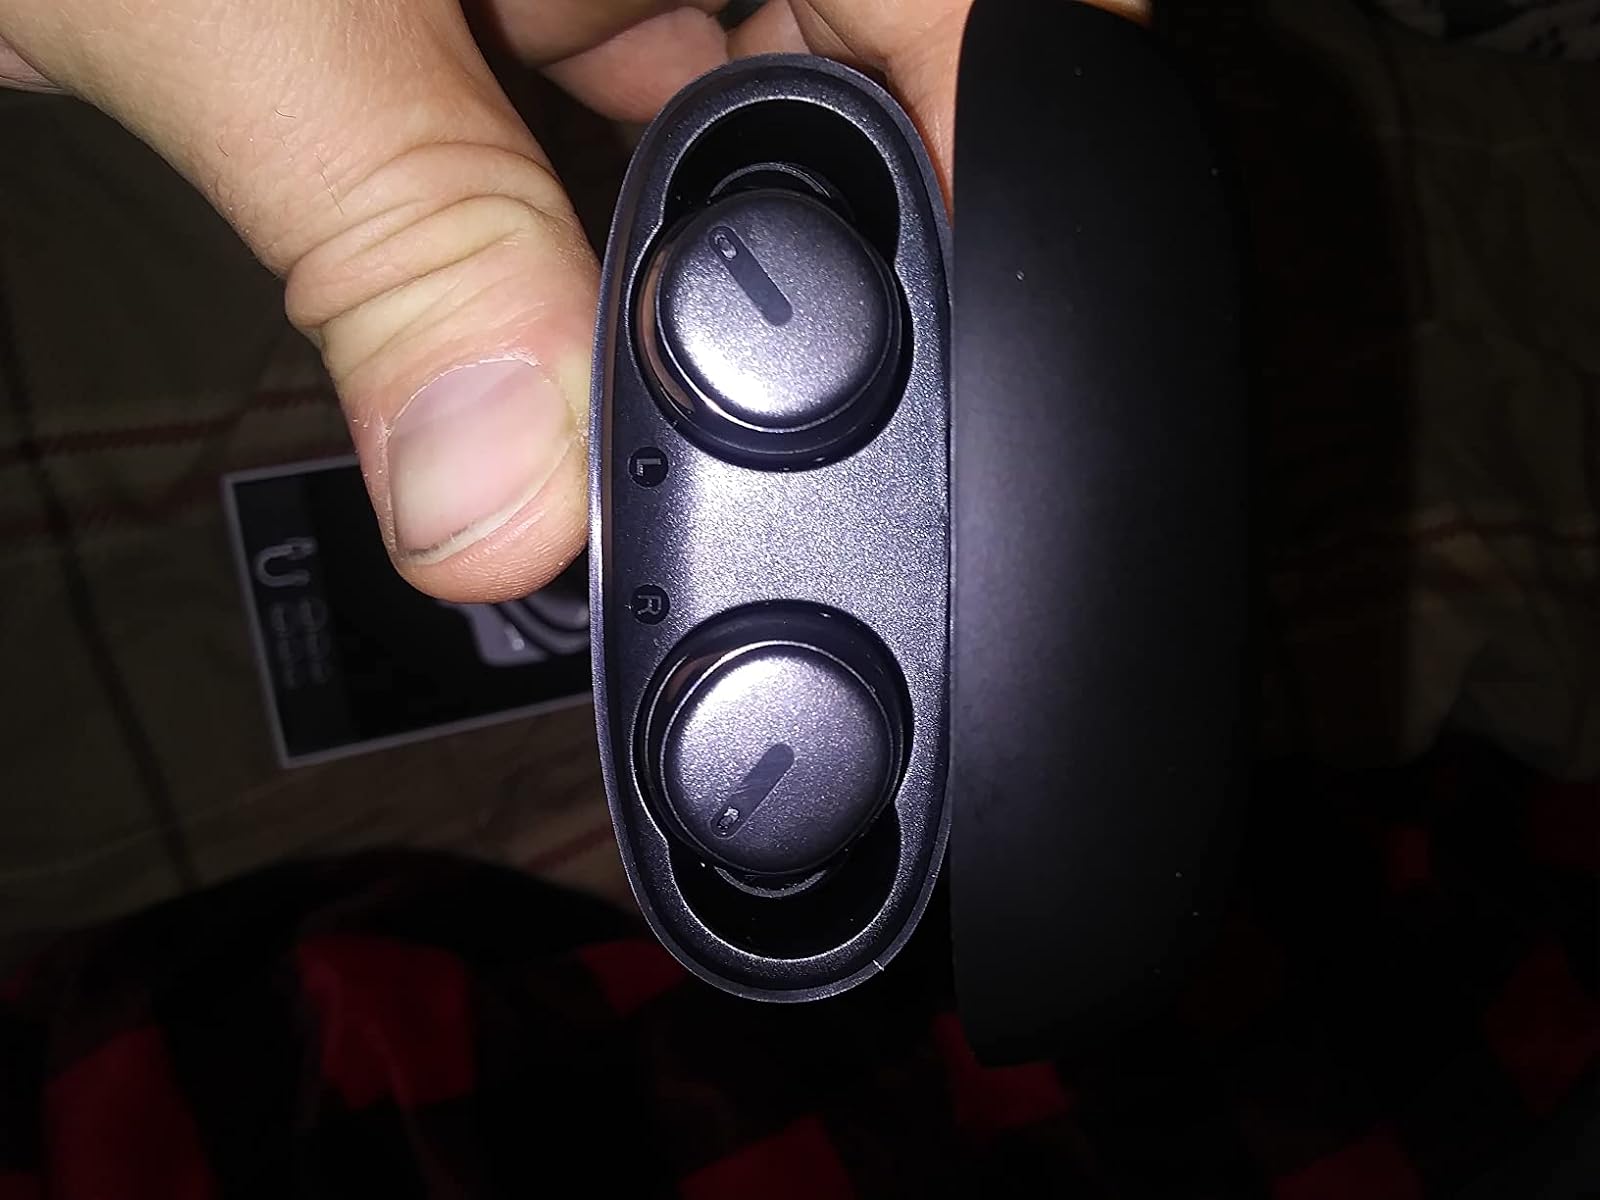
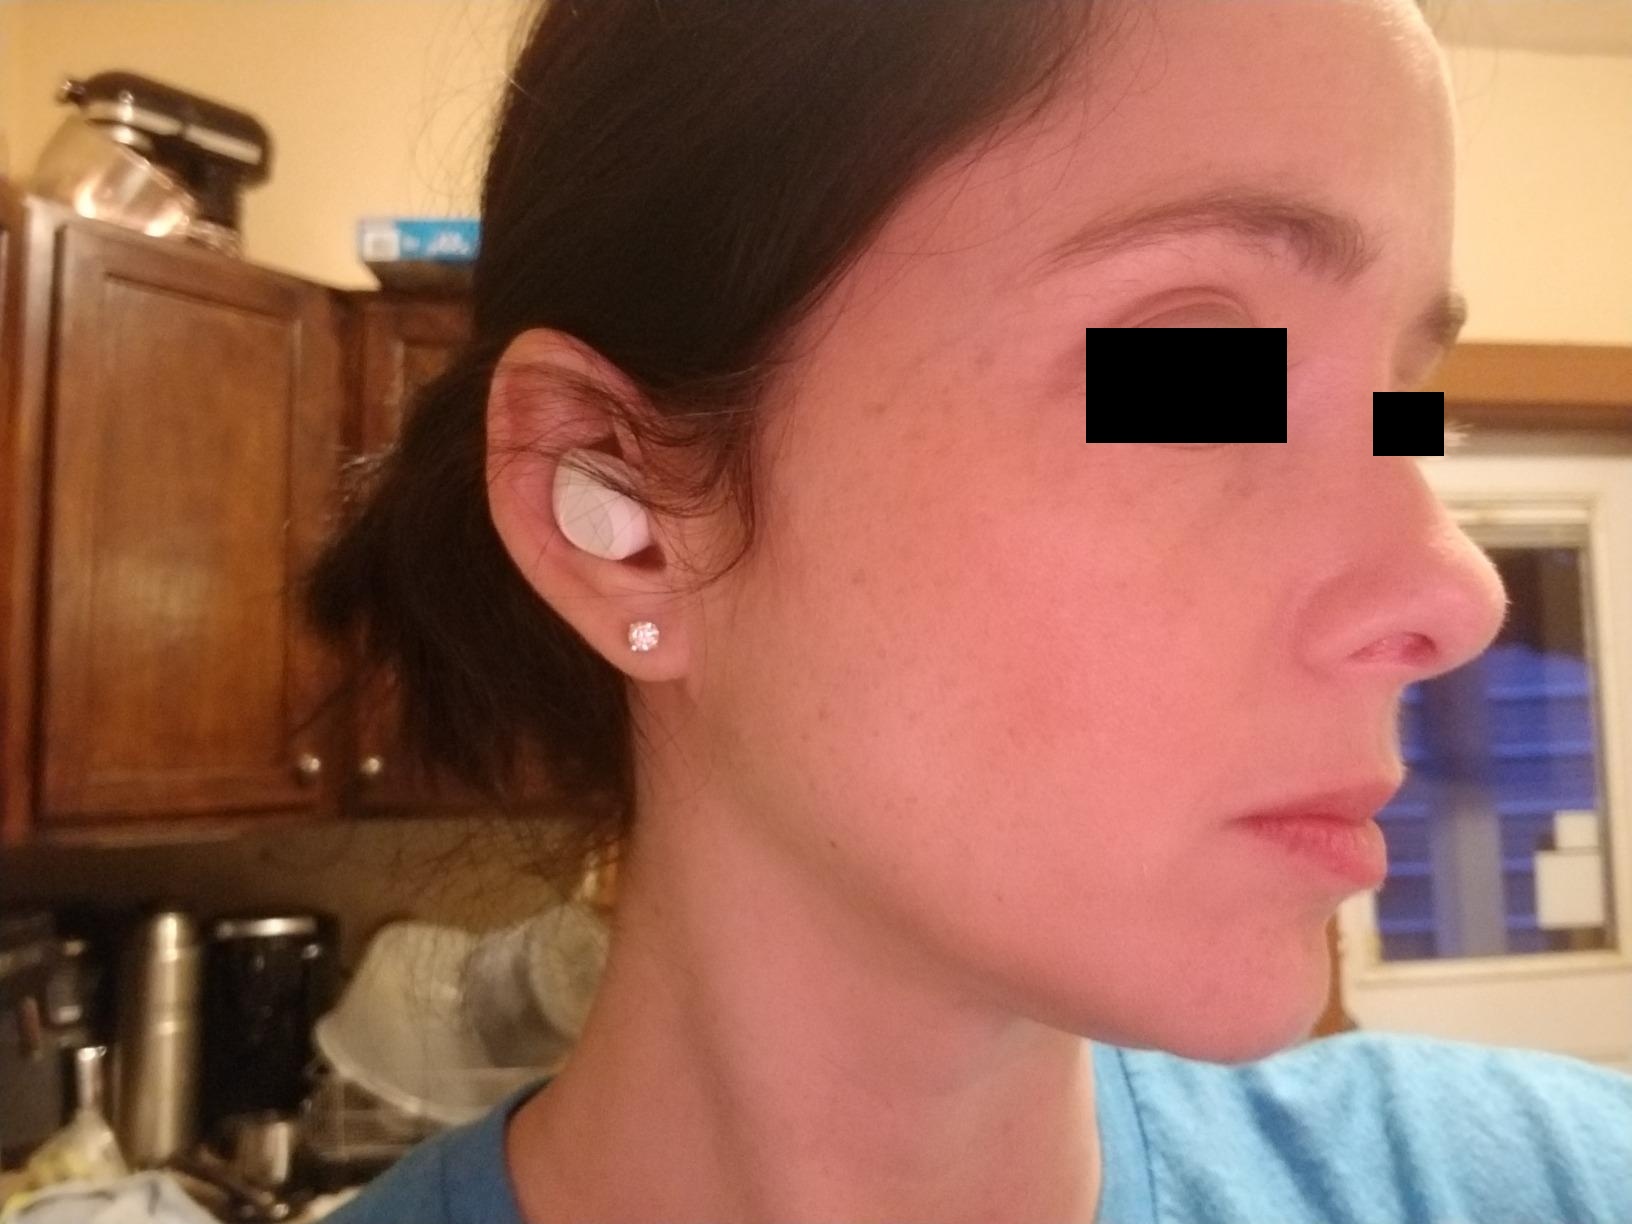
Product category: earbuds
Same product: no